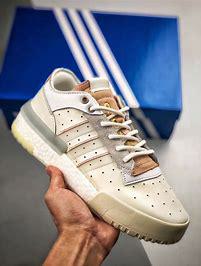
Brand: adidas
Model: originals Adidas Originals Rivalry Rm